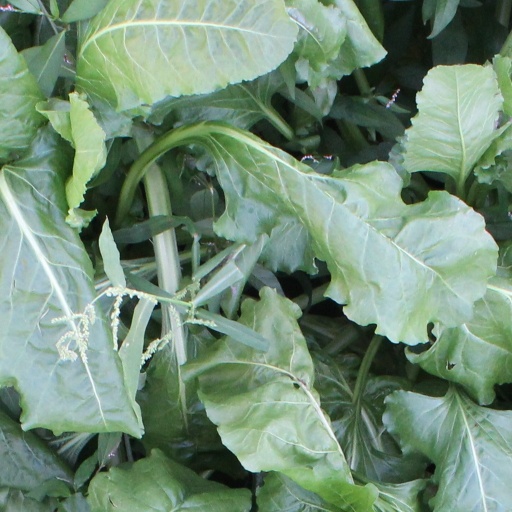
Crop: sugar beet